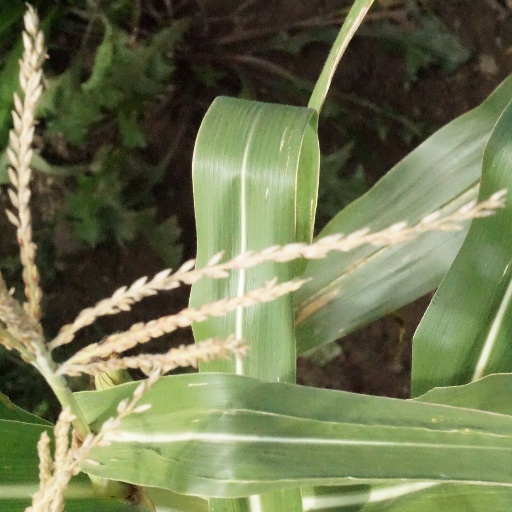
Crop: maize; corn